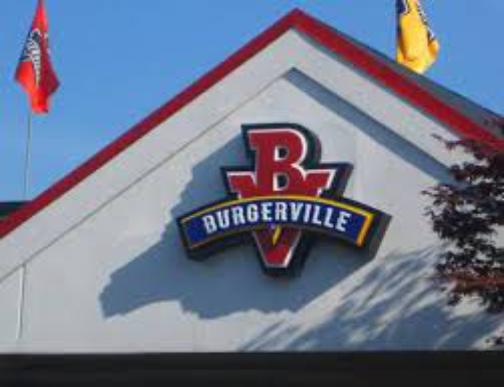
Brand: Burgerville
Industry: Food